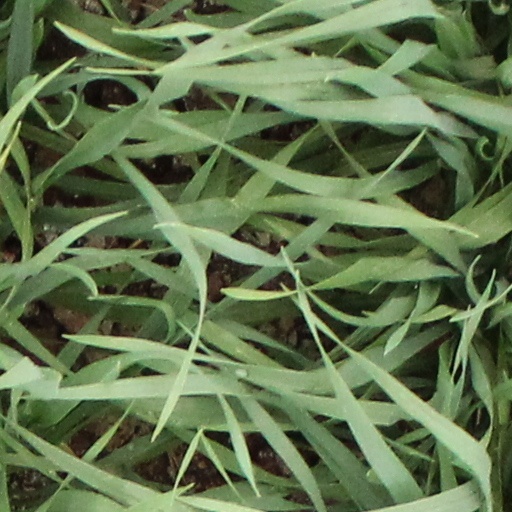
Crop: wheat